British Aerospace Sea Harrier

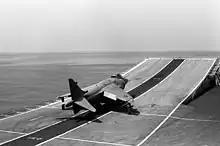
Black-and-white photograph of jet aircraft making a takeoff run at sea, approaching a ski-jump, which is a curved surface assisting aircraft in taking off

In 2006, the Indian Navy expressed interest in acquiring up to eight of the Royal Navy's recently retired Sea Harrier FA2s in order to maintain their operational Sea Harrier fleet. Neither the Sea Harrier FA2's Blue Vixen radar, the radar warning receiver or AMRAAM capability would have been included; certain US software would also be uninstalled prior to shipment. By October 2006, reports emerged that the deal had not materialised due to the cost of airframe refurbishment.